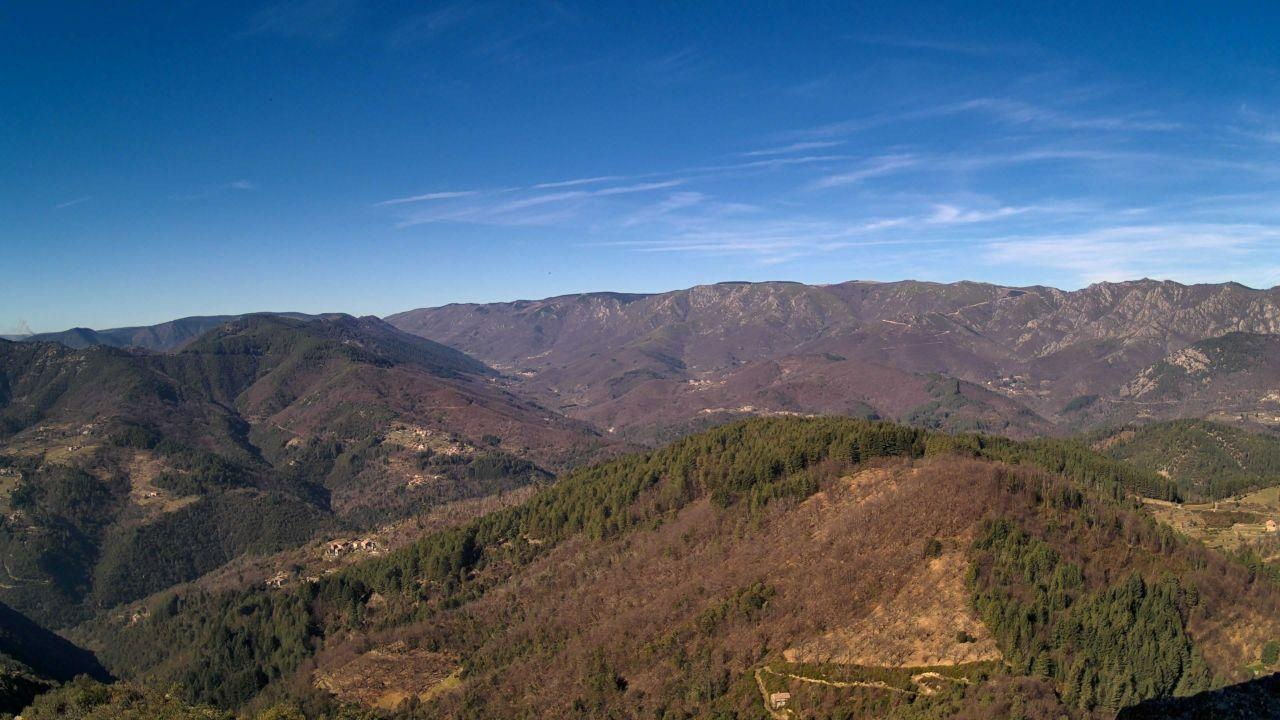
Fire: no
Smoke: yes